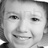
Emotion: happy